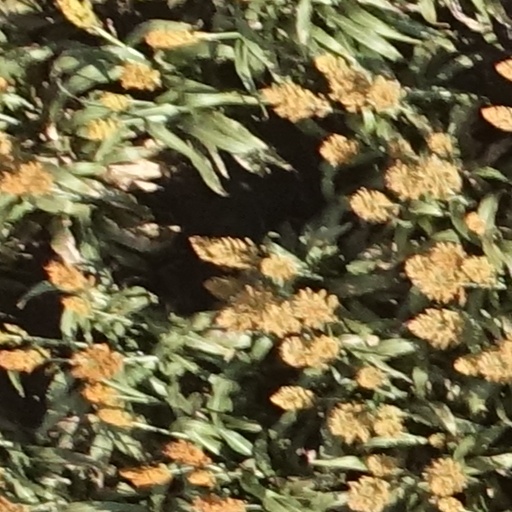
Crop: sorghum